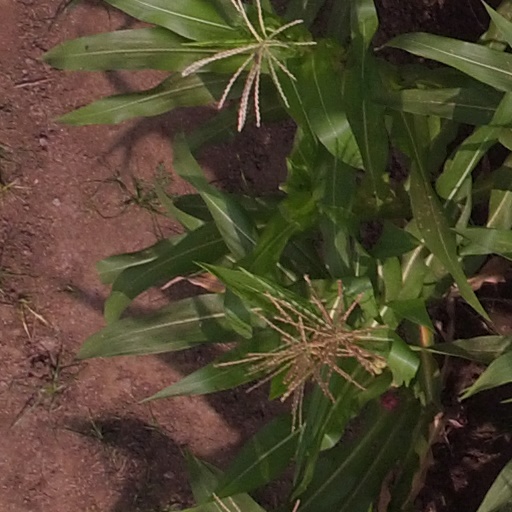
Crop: maize; corn